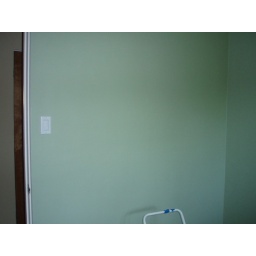
New wall color in office